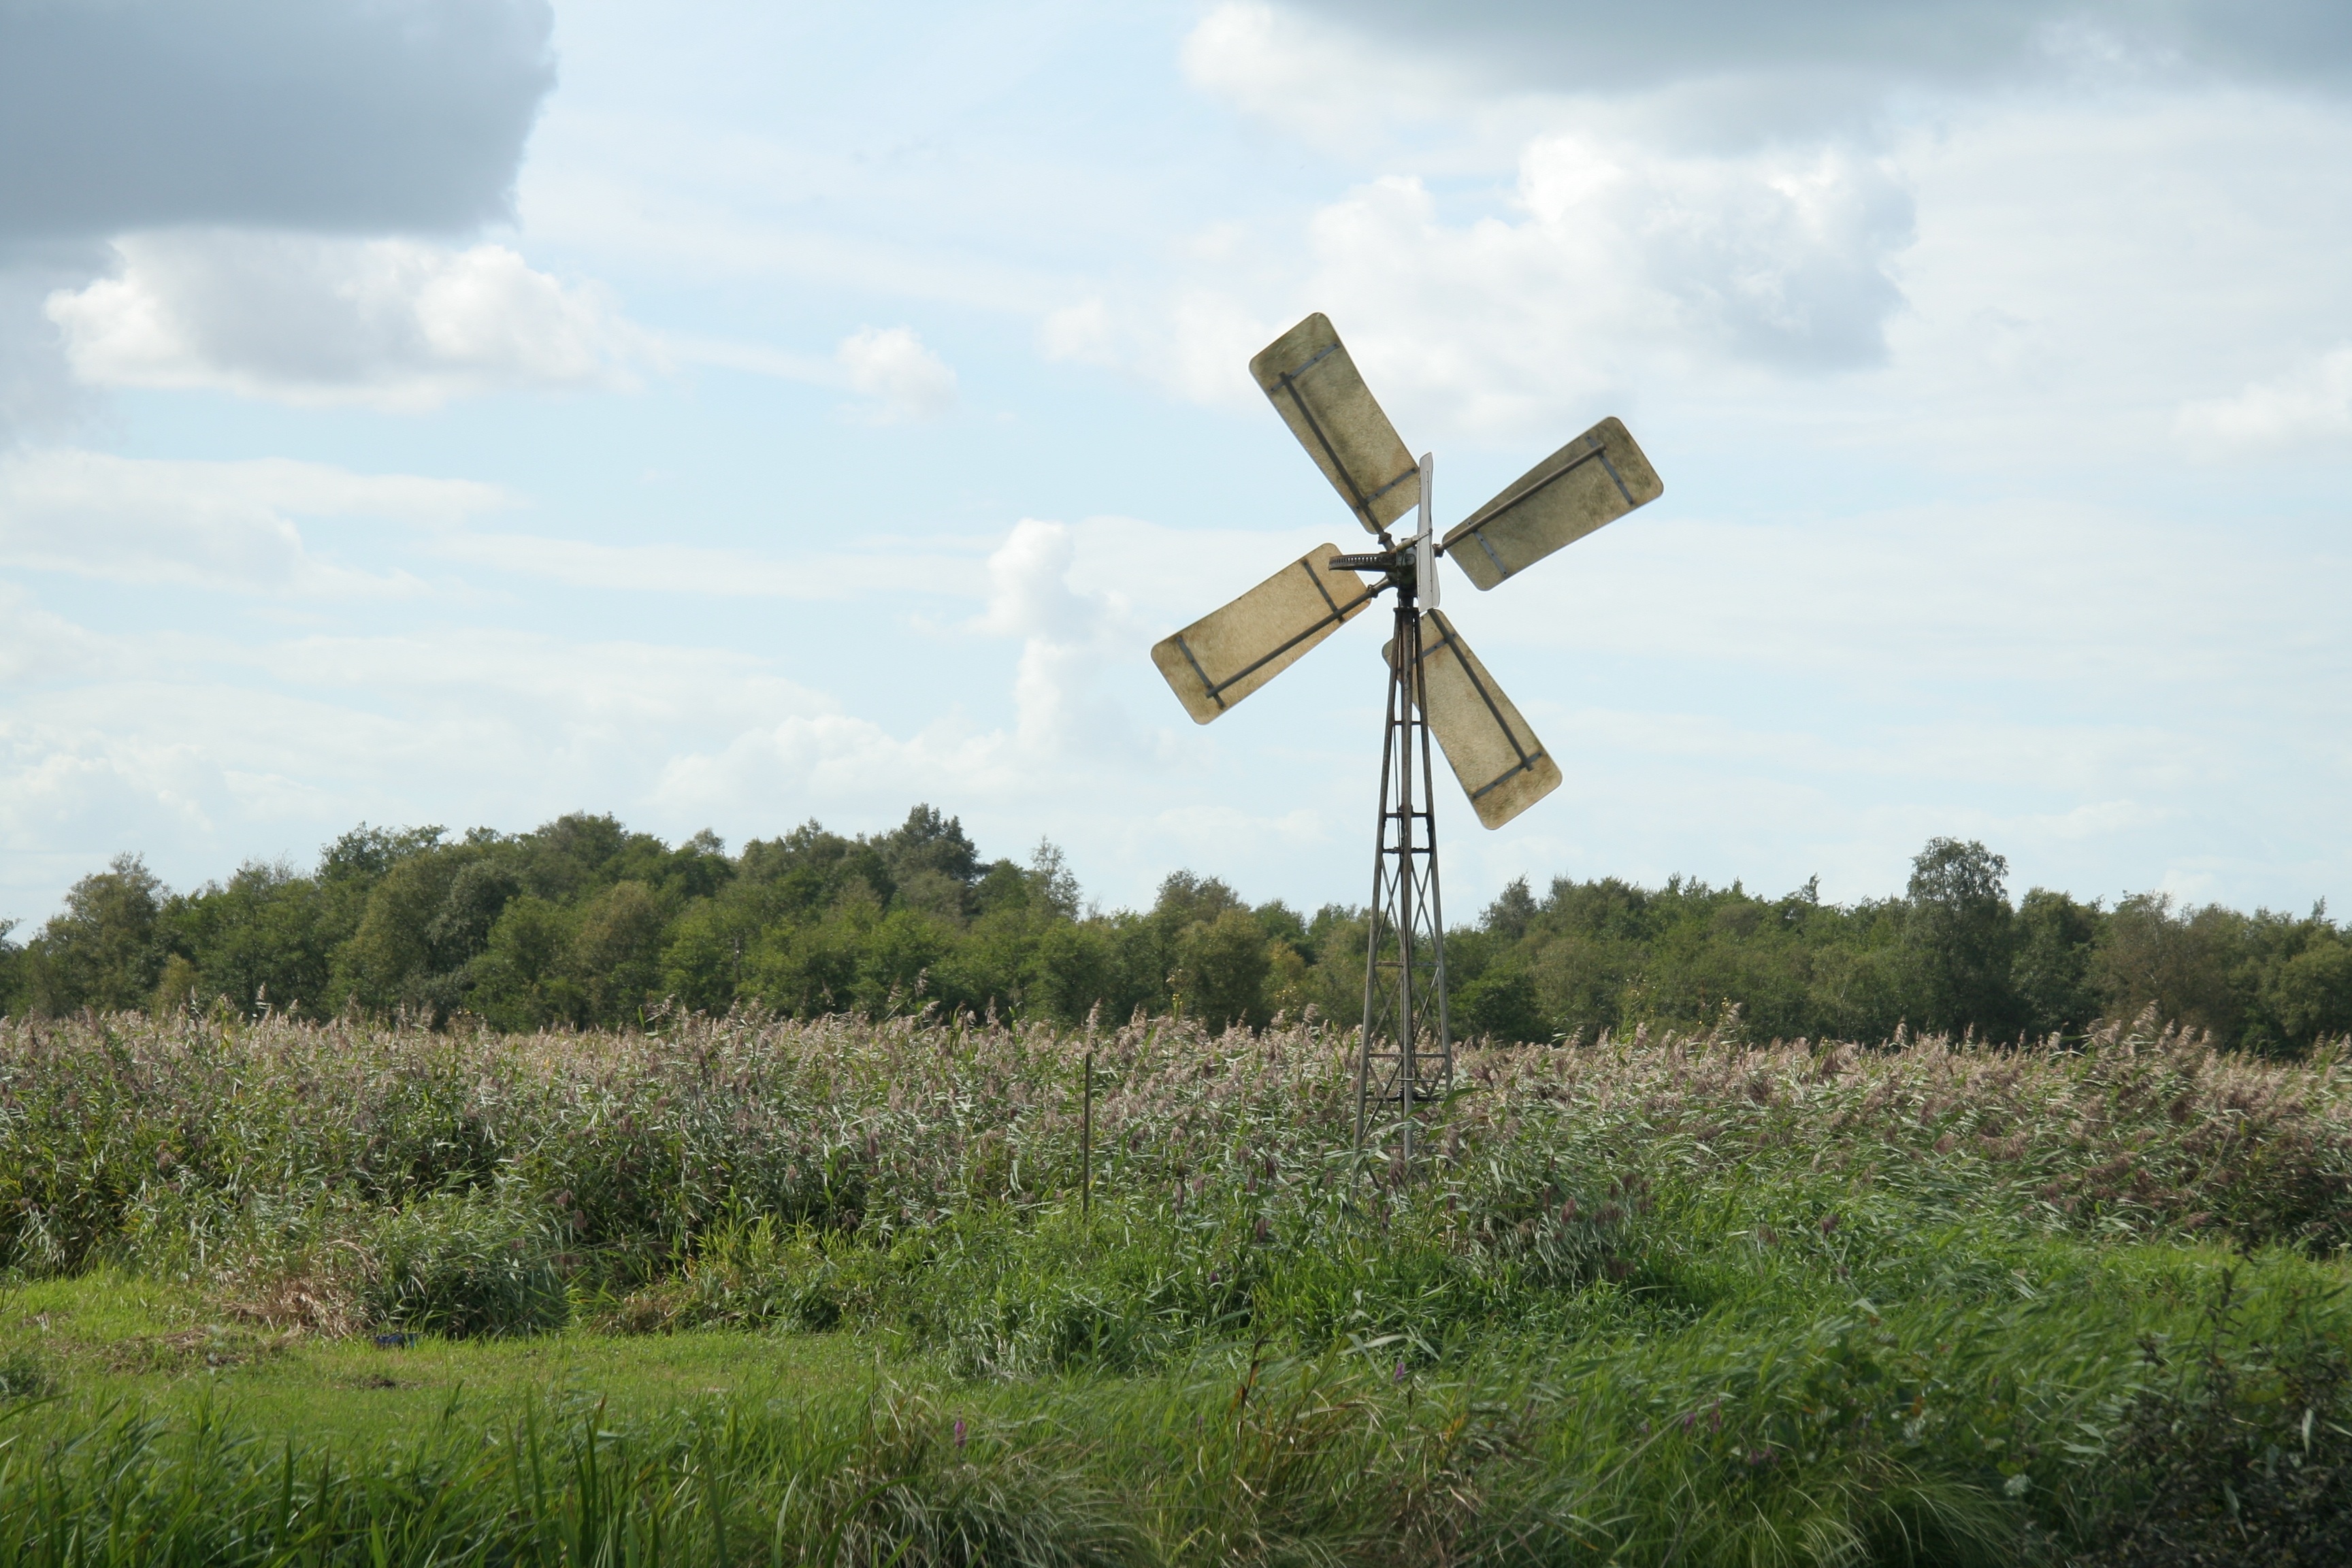
landscape, nature, grass, prairie, countryside, air, windmill, wind, green, symbol, machine, cross, plain, netherlands, clouds, mill, rural area, wind mill